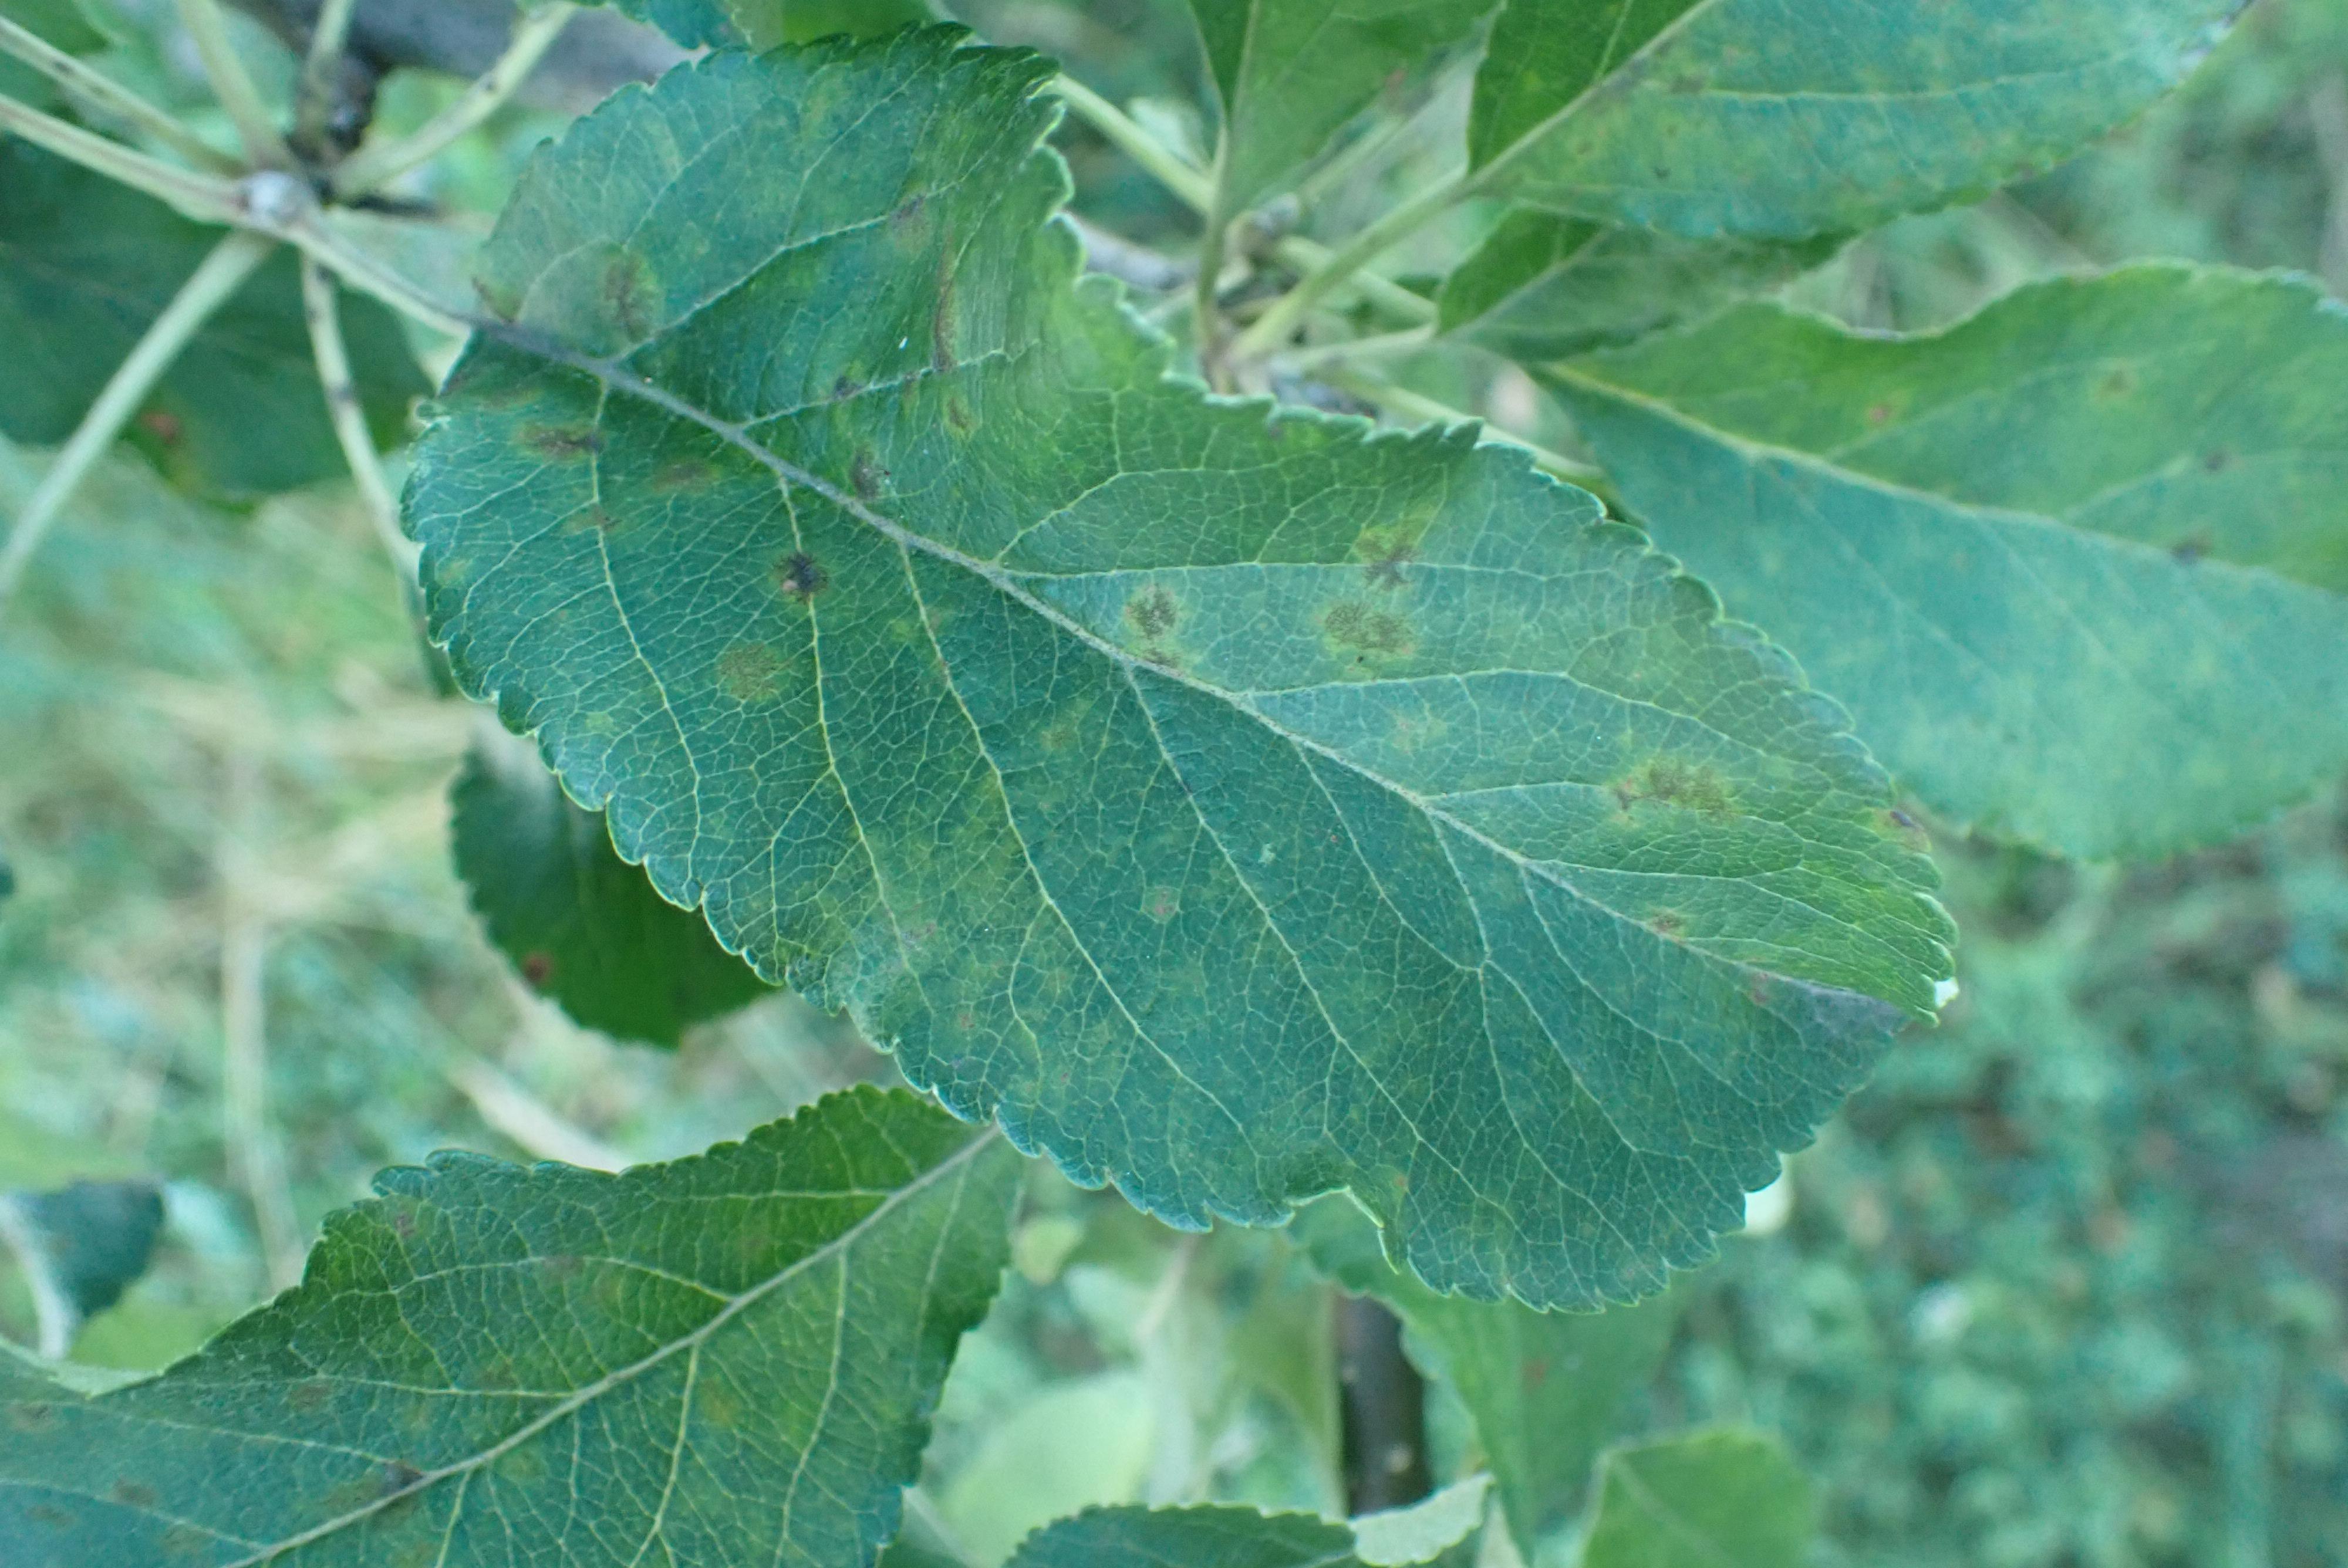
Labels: scab